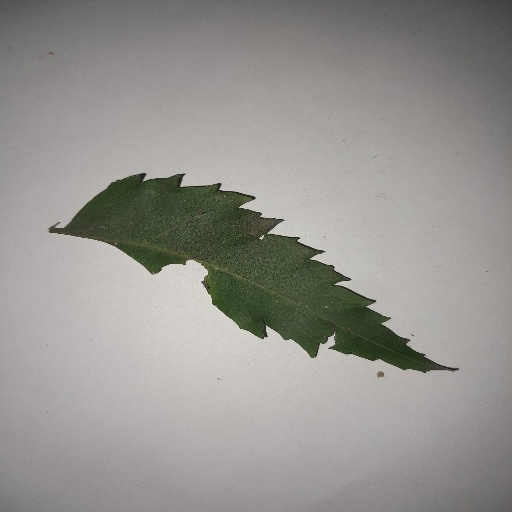
Species: Neem
Leaf condition: Shot Hole Leaf